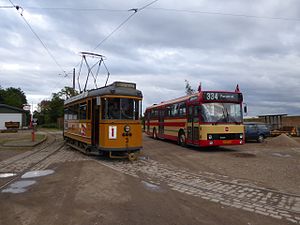
Sporvejsmuseet Skjoldenæsholms sporvogne og busser
ÅS 3 fra Aarhus og BBC 43 fra Birkerød Bus Compagni.
Sporvejsmuseet Skjoldenæsholms vognpark omfatter pr. 2019 83 sporvogne, 2 hesteomnibusser, 5 batteri- og trolleybusser og 48 benzin- og dieselbusser. Dertil kommer så diverse arbejdskøretøjer og køretøjer anskaffet med henblik på indvending af reservedele. I løbet af 2019 var 33 sporvogne, 13 busser og en hesteomnibus i drift med passagerer i varierende omfang. Dertil kommer nogle sporvogne, der er udstillet i Valby Gamle Remise, og busser i Bushallen. Andre vogne er under restaurering i Remise 1 eller på museets filialværksted på Bornholm, mens resten hovedsageligt er opmagasineret i Remise 3. Sporvognene kommer fra København, Odense, Aarhus og en del udenlandske byer. Busserne stammer generelt fra Hovedstadsområdet, Odense og Aarhus.